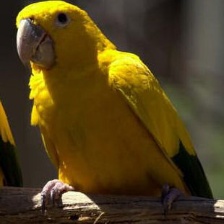
Species: GOLDEN PARAKEET
Scientific name: GUARUBA GUAROUBA